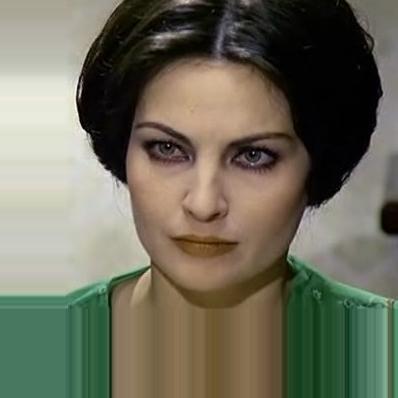
Age: 27